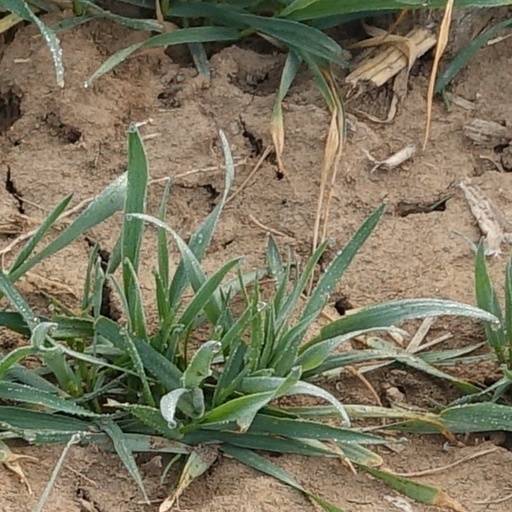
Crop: wheat